Boughton Place

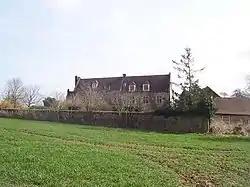
West side of the house

Boughton Place, formerly Bocton Place or Bocton Hall, is a country house in Boughton Malherbe, Kent, England. It is the historic home of the Wotton family and birthplace of Sir Henry Wotton (1568–1639), ambassador to Venice under James I.